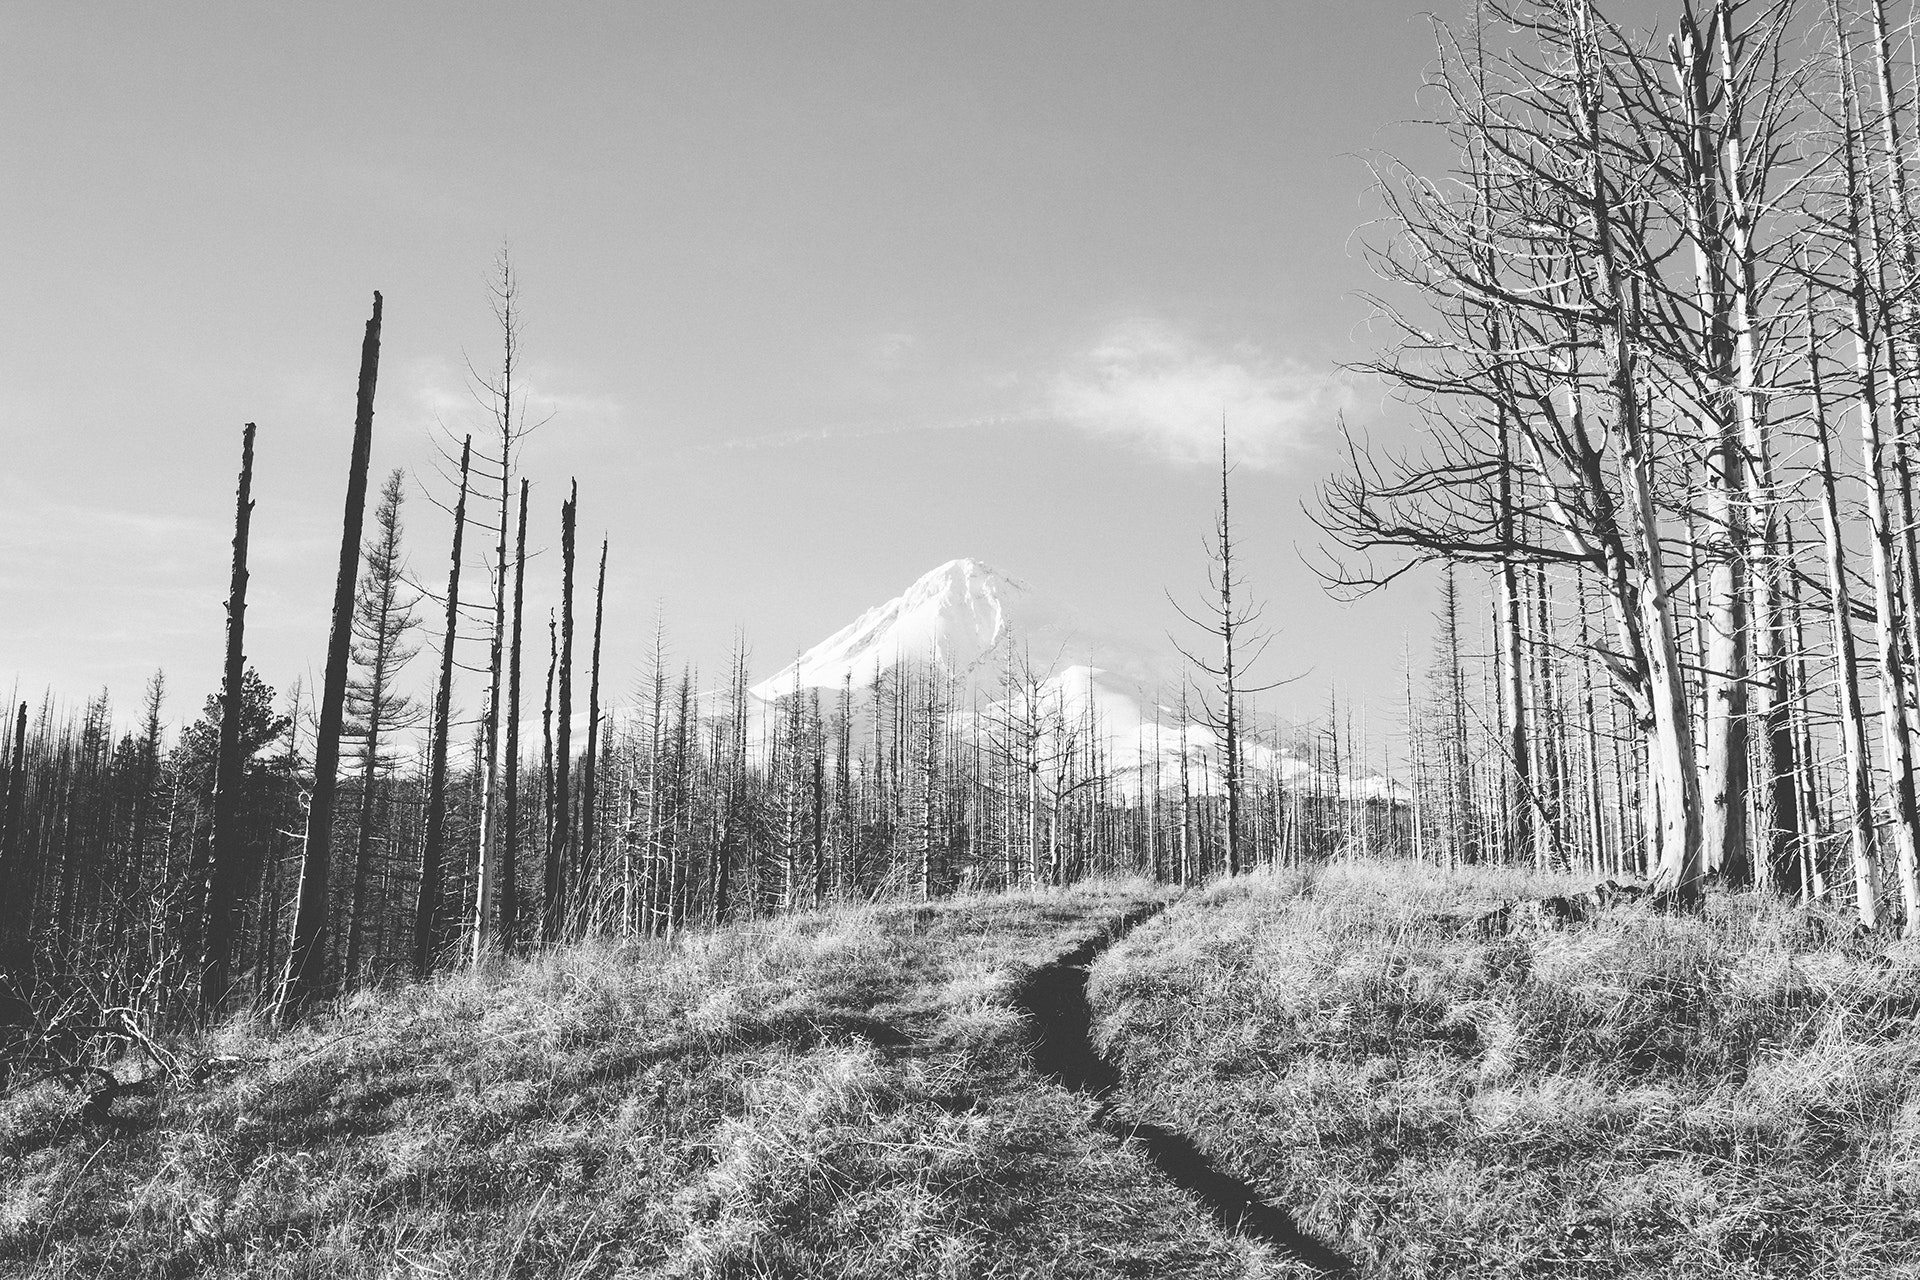
natural landscape, white, tree, nature, black, sky, black and white, natural environment, monochrome photography, forest, atmospheric phenomenon, monochrome, wilderness, grass, woody plant, winter, biome, cloud, atmosphere, plant, landscape, leaf, photography, mountain, hill, wood, sunlight, spruce fir forest, rural area, branch, woodland, stock photography, old growth forest, snow, road, temperate coniferous forest, fell, national park, style, pine family, trunk, grassland